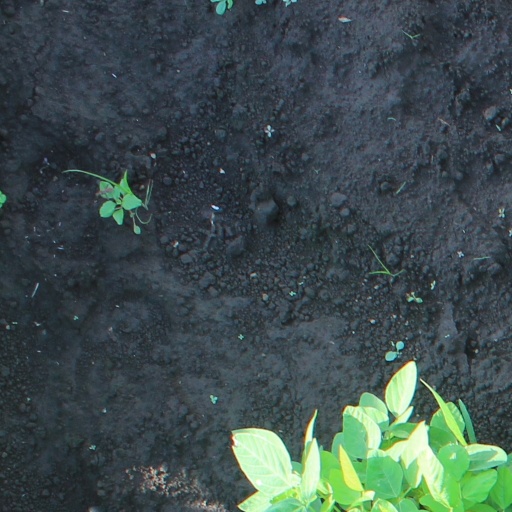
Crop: soybean